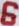
Number: 6